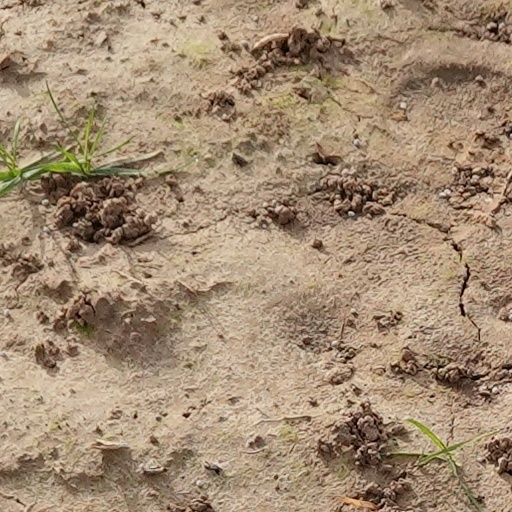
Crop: wheat